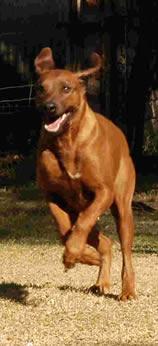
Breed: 230-n000080-Rhodesian_ridgeback